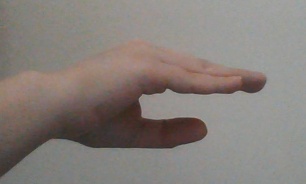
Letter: jeem